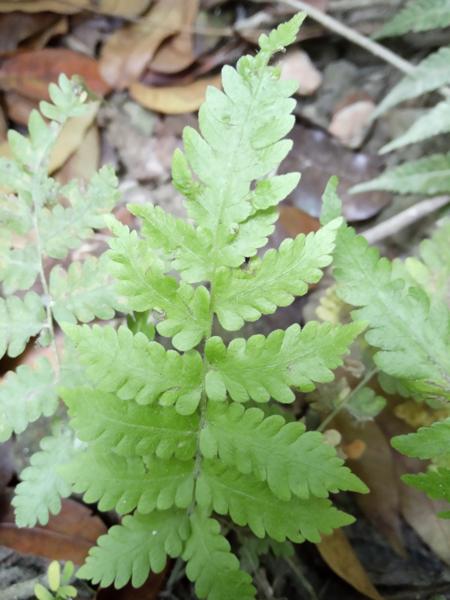
Weed species: Pteris vittata